Ferrari GG50

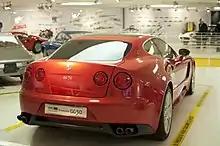
Rear view

The Ferrari GG50 has special modifications inspired by Formula 1, to improve performance. It uses a 65 degree V12 naturally aspirated petrol engine. The engine develops peak power of , which is per litre. The compression ratio is 11.2:1. The GG50 uses a sequential mode automatic transmission.